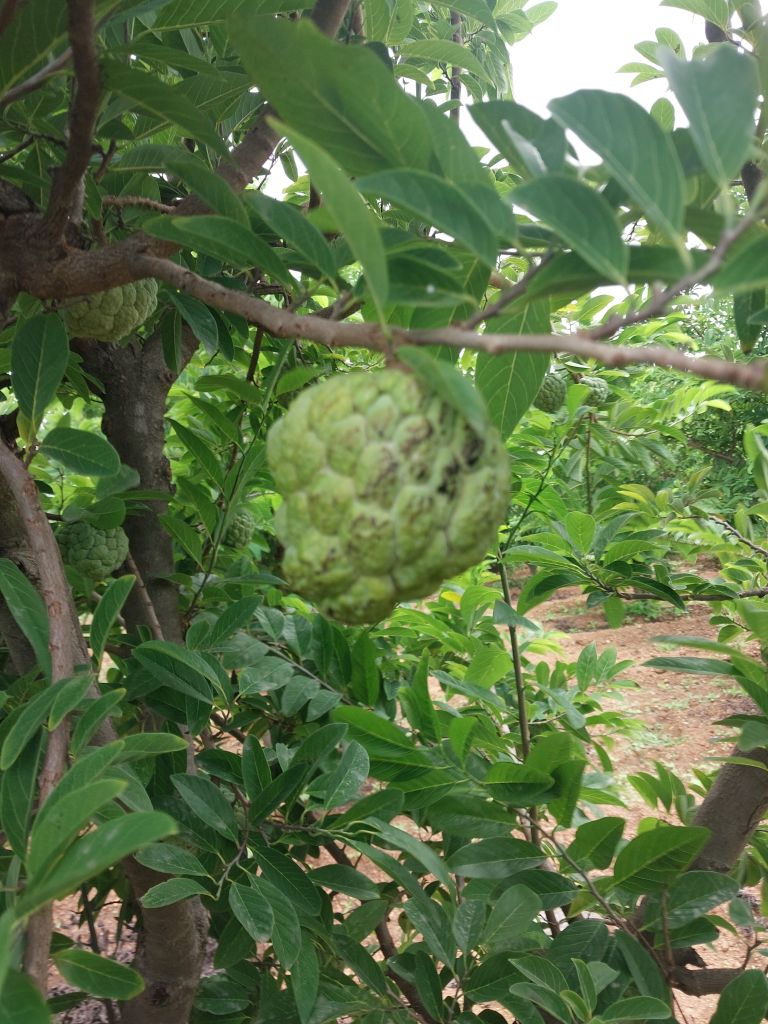
Disease label: Blank Canker